High-speed rail in Turkey

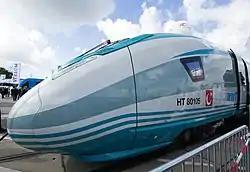
TCDD HT80000 (Siemens Velaro TR) has a maximum operating speed of

The line is operated by the Turkish State Railways, using the TCDD HT65000 six-car train sets constructed by the Construcciones y Auxiliar de Ferrocarriles (CAF) of Spain.